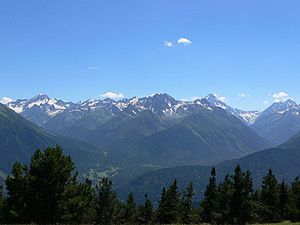
Republikken Karatjajevo-Tjerkessien
Arkhyzbjergene ligger ud mod sortehavet, i den sydvestlige del af republikken
Republikken Karatjajevo-Tjerkessien er en af 21 autonome republikker i Den Russiske Føderation beliggende i den nordlige del af Kaukasus. Republikken har 469.060 indbyggere og et areal på 14.277 km².